Hangar

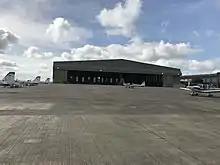
A Royal Air Force station hangar

A hangar is a building or structure designed to hold aircraft or spacecraft. Hangars are built of metal, wood, or concrete. The word "hangar" comes from Middle French "hanghart" ("enclosure near a house"), of Germanic origin, from Frankish *"haimgard" ("home-enclosure", "fence around a group of houses"), from *"haim" ("home, village, hamlet") and "gard" ("yard"). The term, "gard", comes from the Old Norse "garðr" ("enclosure, garden").